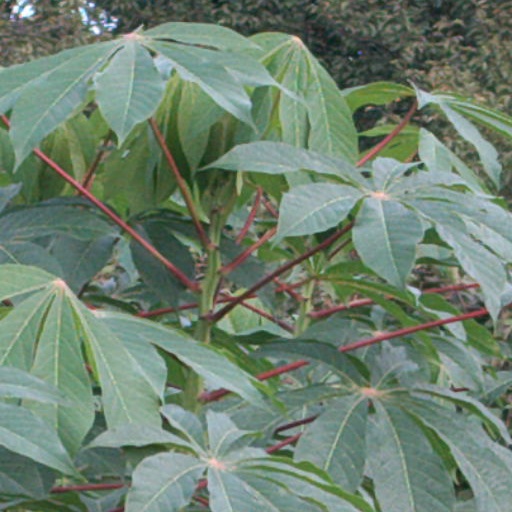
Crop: cassava